Alexander Smirnov (figure skater)

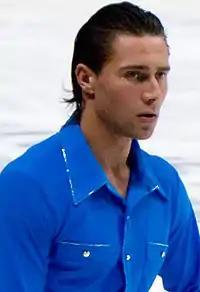
Smirnov at 2010 Cup of Russia

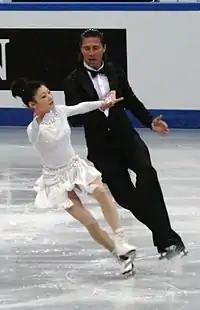
Kavaguti/Smirnov at the 2012 Grand Prix Final

In April 2010, Kavaguti had surgery on her shoulder. Smirnov was also suffering with a groin injury and received treatment in Germany. After his return he sprained his ankle. The couple was off the ice for three months. They were assigned to compete at Skate Canada and Cup of Russia during the 2010–11 Grand Prix season, but due to the injuries of the pair they withdrew from Skate Canada.